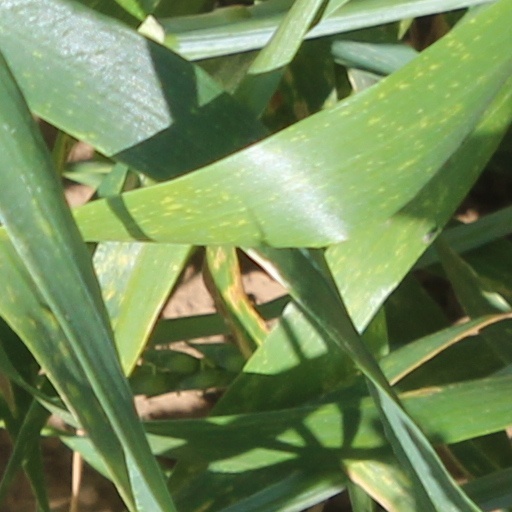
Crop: wheat